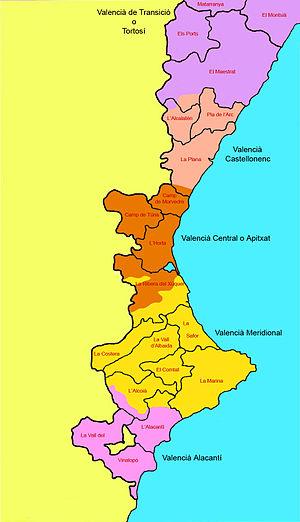
Le valencien central ou apitxat est une variété de valencien parlée dans les comarques du Camp de Morvedre, l'Horta, le Camp de Túria et La Ribera Alta, ainsi que, partiellement, dans les villes de Gandie et Onda notamment.